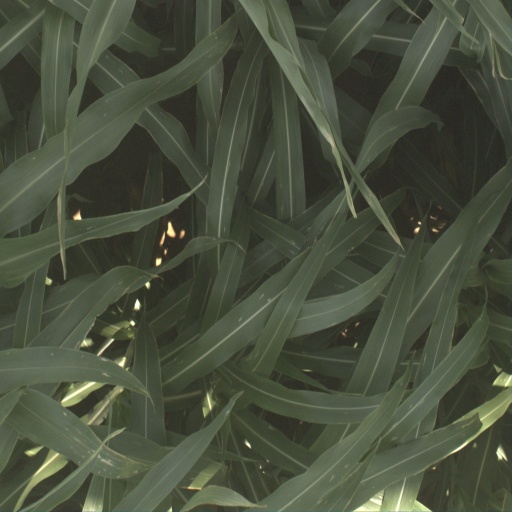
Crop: sorghum